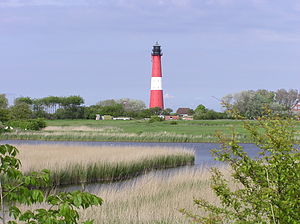
Pelvorm
Pelvorm fyrtårnet
Pelvorm er en marskø i det nordlige Tyskland under Kreis Nordfriesland i delstaten Slesvig-Holsten. På den 37 km² store ø i Sydslesvig bor cirka 1.100 mennesker. Øen ligger cirka 1 meter under havniveau og er sikret med et cirka 8 meter høj dige.